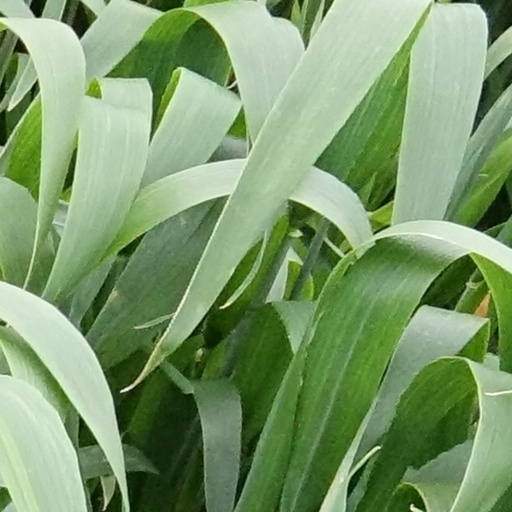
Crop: wheat